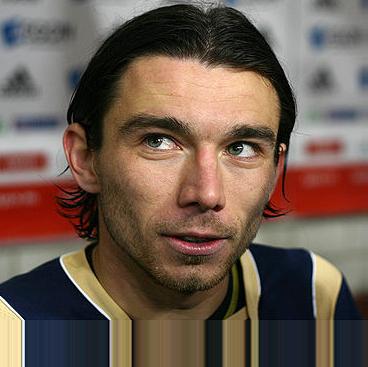
Age: 27